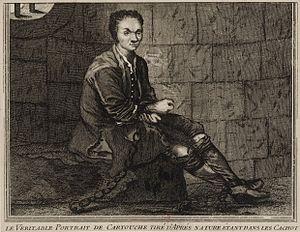
Le véritable portrait de Cartouche tiré d'après nature étant dans les cachot (sic), gravure à l'eau-forte, XVIIIe siècle.